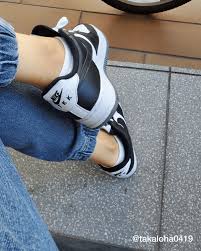
Label: Sneaker